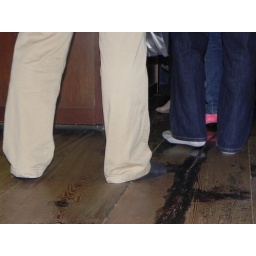
Imagine asking people to remove their shoes in a UK castle